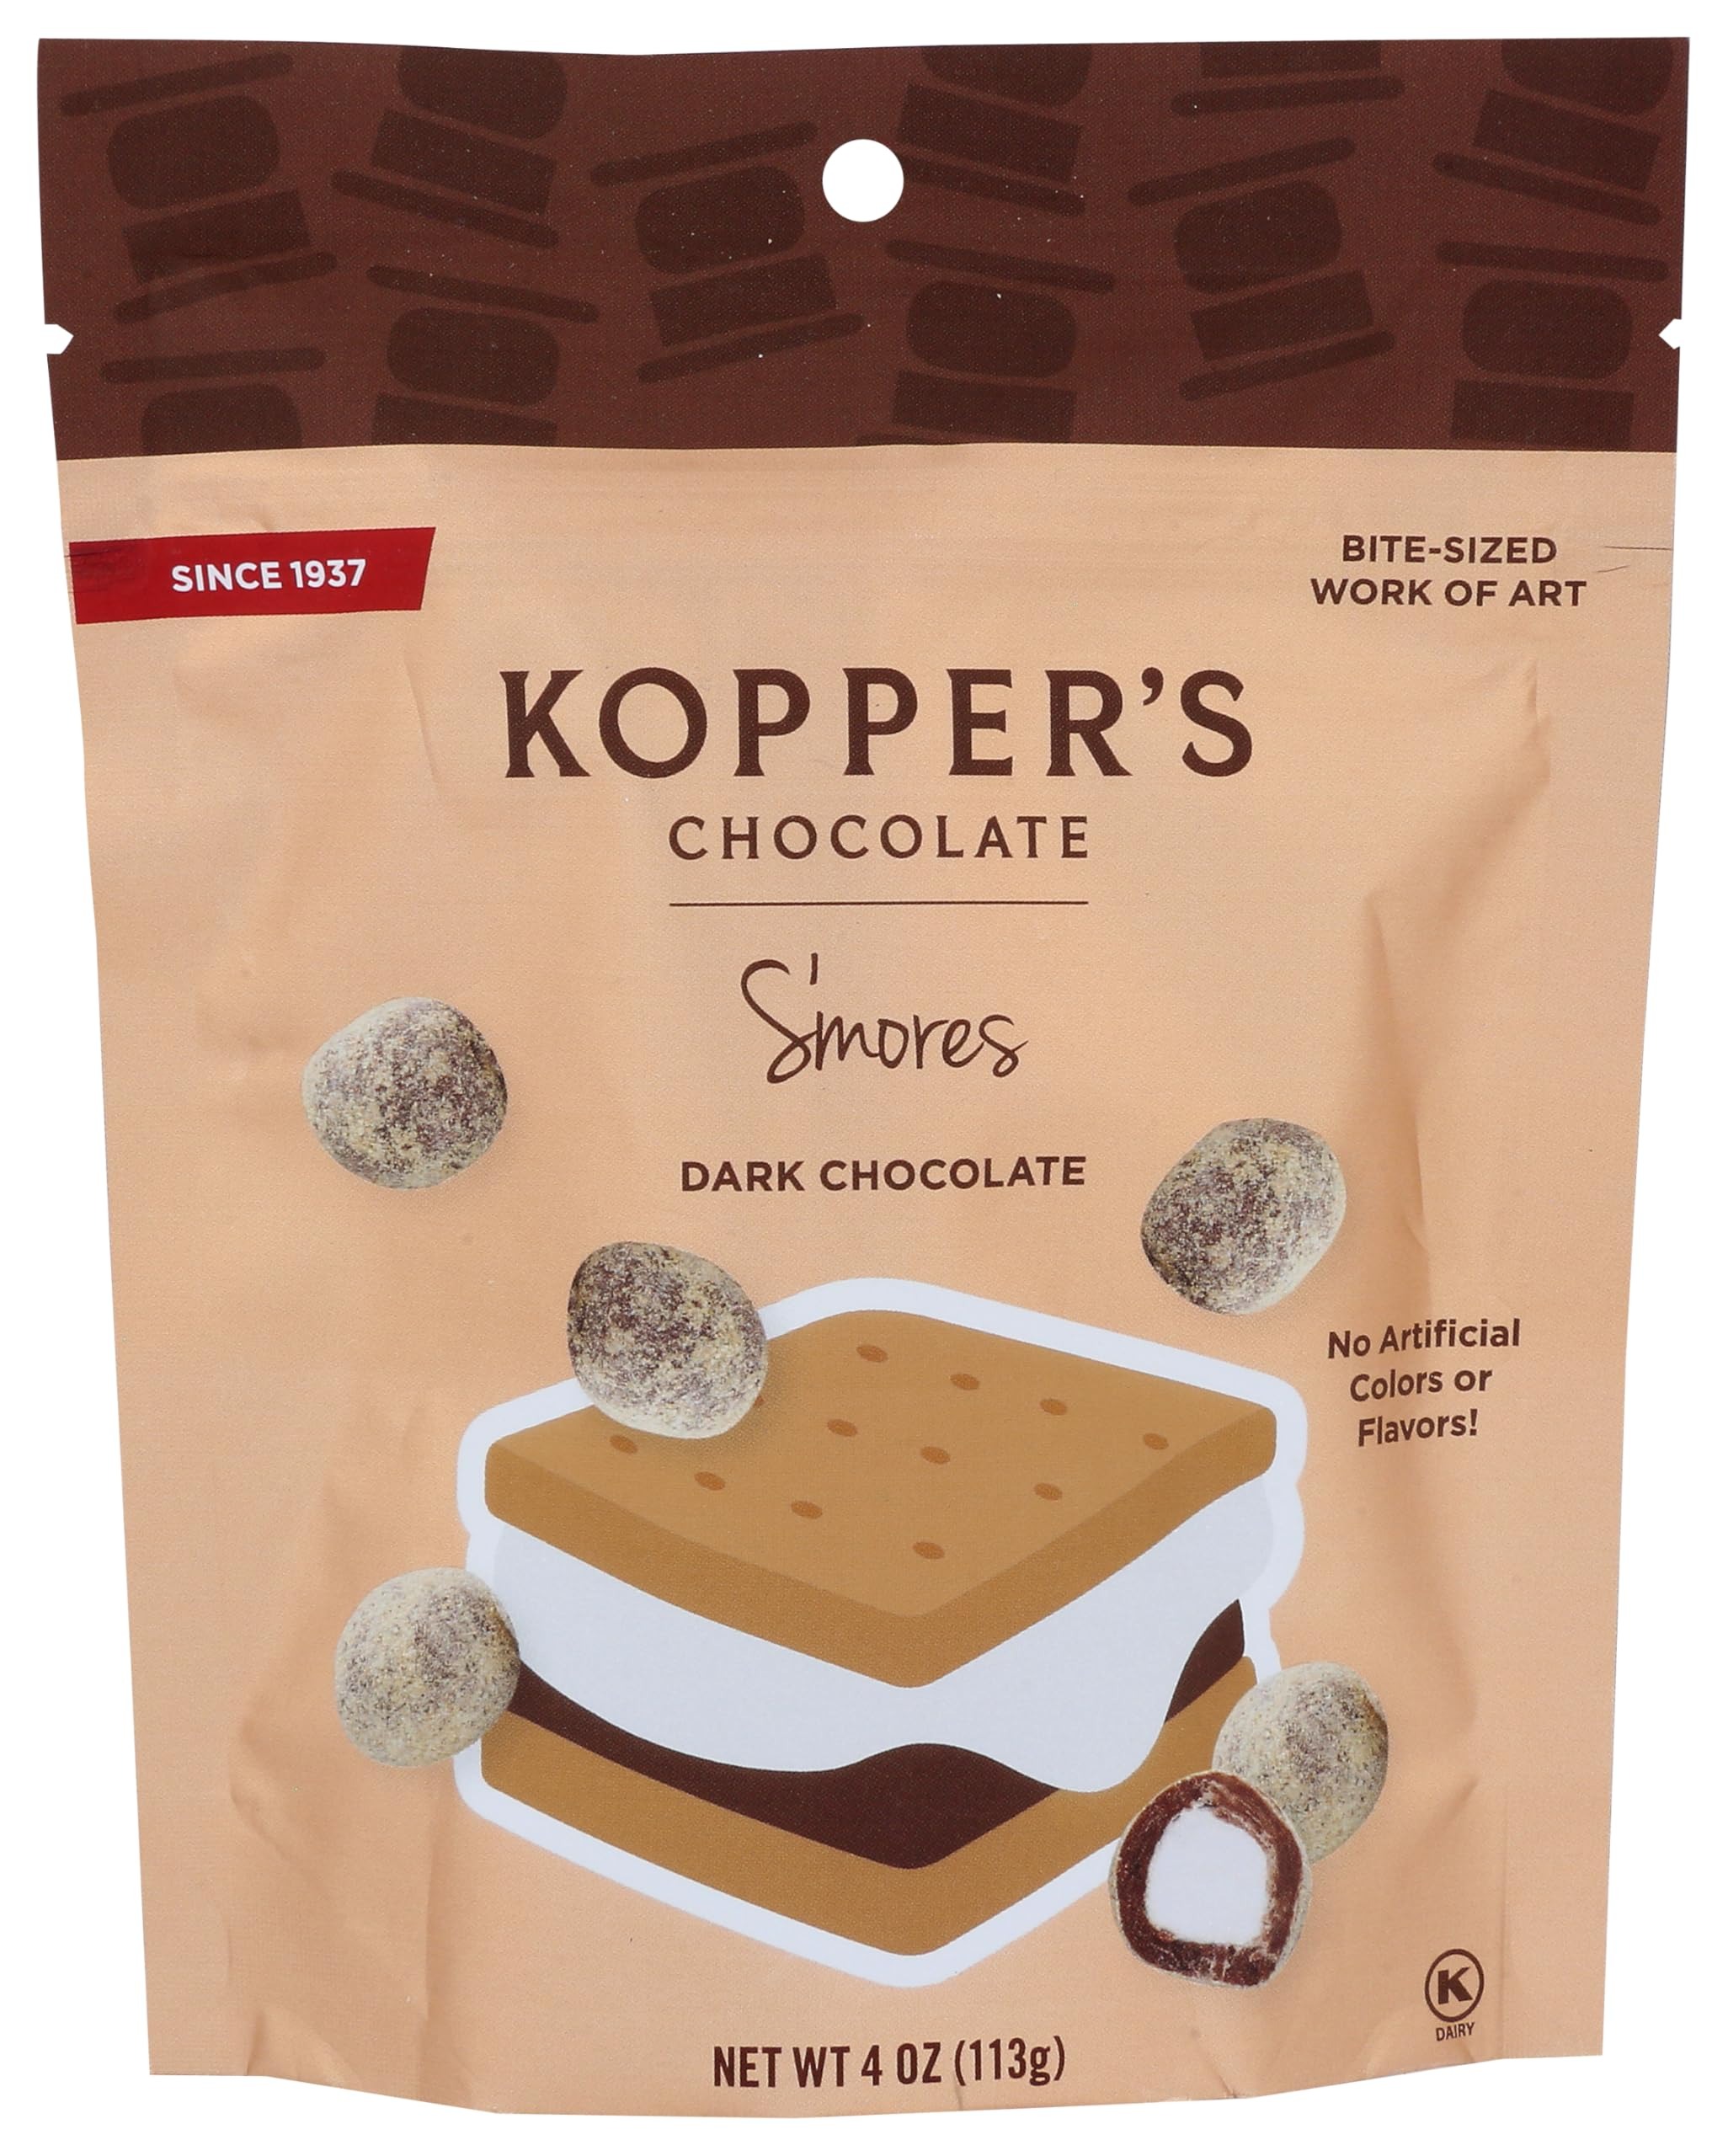
Item Name: Kopper's Chocolate - Dark Chocolate S'mores - Chocolate Covered Marshmallow Dough With Graham Cracker Dust - 4 Ounce Gift Bag
Bullet Point 1: Cozy up to the campfire with our mini marshmallow dough covered in dark chocolate then rolled in graham cracker crumbs.
Bullet Point 2: No artificial colors or flavors!
Bullet Point 3: Includes ONE (1) 4-ounce package of Kopper's S'mores.
Product Description: Chocolate Candy Assortment Boxes
Value: 4.0
Unit: Ounce

Price: 10